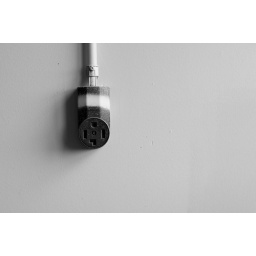
domesticity in black &amp;amp; white